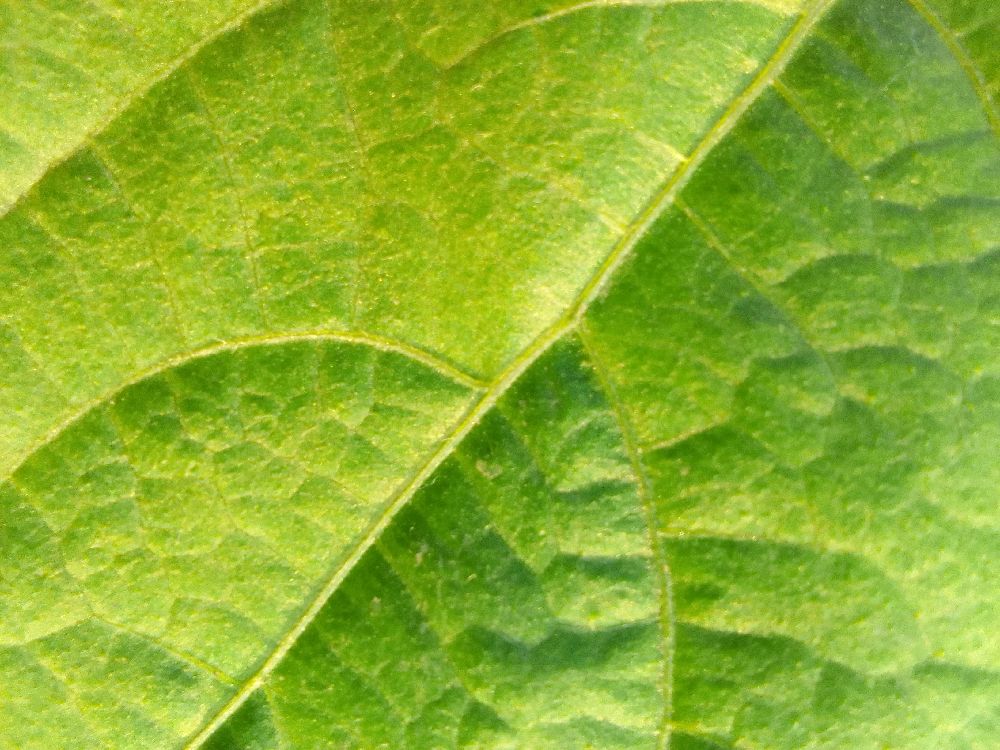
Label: healthy